Pujiang Town station

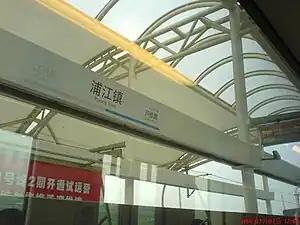

Pujiang Town is a station on Line 8 of the Shanghai Metro. This station is part of the southern extension of Line 8 and opened on July 5, 2009.